Special Olympics USA

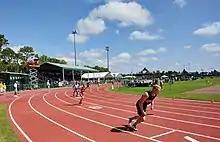
The 4 × 100 metres relay at the Special Olympics 2022 USA Games in Orlando, Florida.

The 2018 Special Olympics USA Games were held in Seattle, Washington, from July 1–6, 2018. The USA Games featured more than 4,000 athletes competing in 14 different sports. The Opening Ceremony took place on July 1 at Husky Stadium and included a 2,000-person choir and musical performances from Allen Stone, Ann Wilson and Charlie Puth. The sporting events were held primarily on the University of Washington campus and in various venues around the region.